Japamala

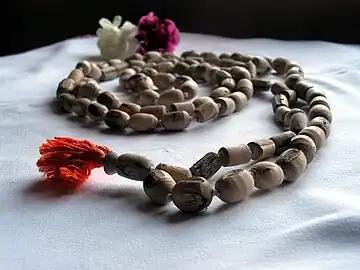
108 bead Tulasi wood mala used in Vaishnavism

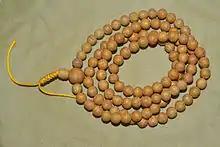
"Bodhi seed" mala made using the polished seeds of the Ziziphus budhensis tree, known locally as Buddhacita, which are endemic to the Timal region of Kavreplanchok and at Namobuddha in Central Nepal

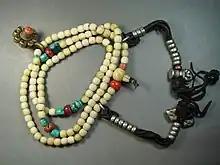
Tibetan style mala with two counter attachments

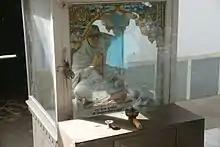
Sculpture of a Jain sadhvi holding a "japamala"

There are numerous explanations why there are typically 108 beads, with the number 108 bearing special religious significance in a number of Hindu, Buddhist, and Jain traditions.